List of birds of Madeira

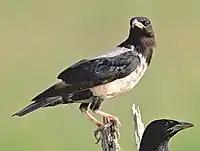
Rosy starling

Locustellidae is a family of small insectivorous songbirds ("warblers"), formerly placed in the Old World warbler family. It contains the grass-warblers, grassbirds, and the "Bradypterus" "bush-warblers". The species are smallish birds with tails that are usually long and pointed. Most live in scrubland and frequently hunt food by clambering through thick tangled growth or pursuing it on the ground.